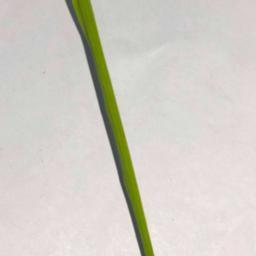
Label: Rice___Healthy